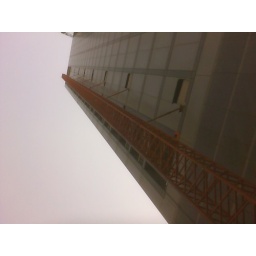
Another shot of the elevator tower I am building on the St. Regis in Century City, Ca.